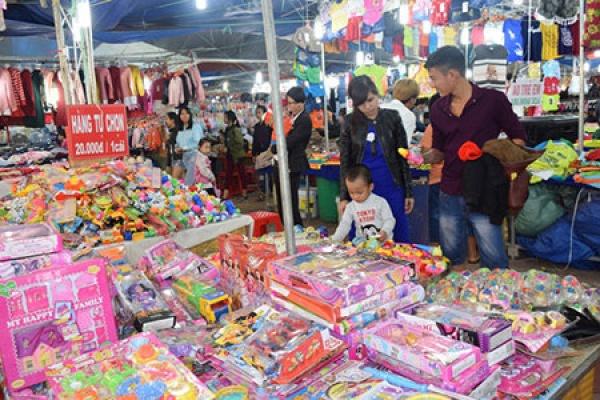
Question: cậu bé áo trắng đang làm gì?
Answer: cậu bé đang lựa đồ chơi